Robert T. Kerlin

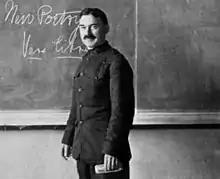
Kerlin in 1918 at the Virginia Military Institute

Robert Thomas Kerlin (March 22, 1866February 21, 1950) was an American educator, minister, and civil rights activist. He authored several books and edited the 1920 anthology "The Voice of the Negro" and the 1923 poetry anthology "Negro Poets and Their Poems". Kerlin taught English at several schools, and was fired from three in a row for his activism.